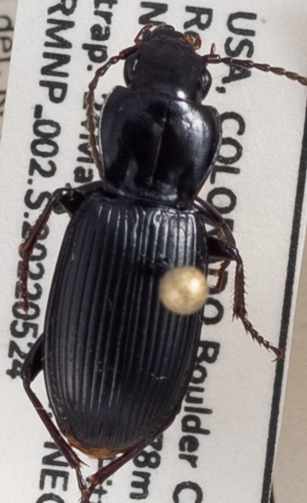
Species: Pterostichus protractus
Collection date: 2022-05-24
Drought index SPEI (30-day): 0.264
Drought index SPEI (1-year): -1.064
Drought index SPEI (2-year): -1.16